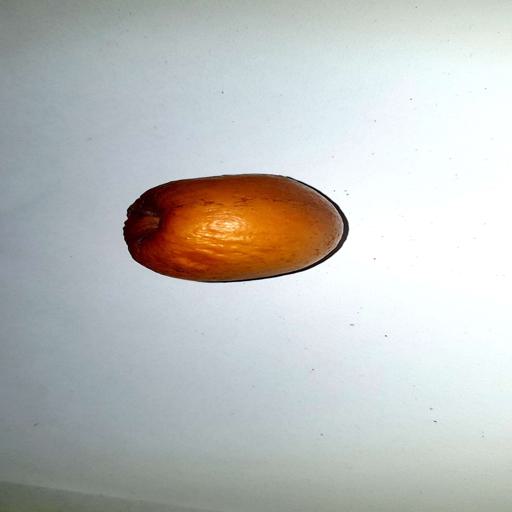
Label: healthy